List of Nashville Sounds broadcasters

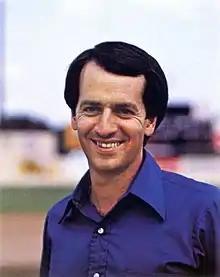
Bob Jamison, announcer from 1979 to 1990, won the Southern League Broadcaster of the Year Award in 1980 and 1982.

The Nashville Sounds Minor League Baseball team has played in Nashville, Tennessee, since being established in 1978 as an expansion team of the Double-A Southern League. They moved up to Triple-A in 1985 as members of the American Association before joining the Pacific Coast League in 1998. In 2021, they were placed in the Triple-A East, which became the International League in 2022. The team has employed seven play-by-play announcers who have provided running commentary for their games' radio broadcasts on fourteen radio stations throughout their history.